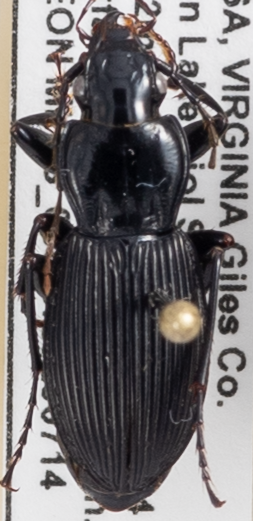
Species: Pterostichus lachrymosus
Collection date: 2020-07-14
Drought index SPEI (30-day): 0.648
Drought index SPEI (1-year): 1.28
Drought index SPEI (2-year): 2.09